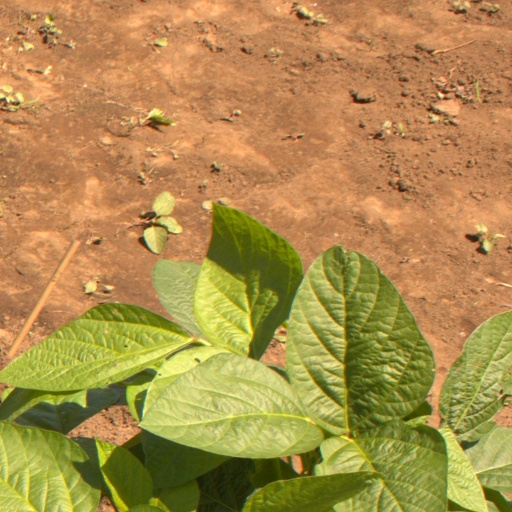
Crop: soybean